Nibiru cataclysm

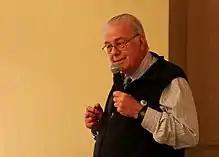
David Morrison, seen from the side, speaking into a microphone

In March 2014, astronomers Chad Trujillo and Scott Sheppard published a paper in "Nature" arguing that the apparent clustering of the arguments of perihelion of distant trans-Neptunian objects suggested the existence of a large trans-Neptunian planet. On January 20, 2016, Mike Brown and Konstantin Batygin announced that they had corroborated Trujillo and Sheppard's findings, and that they believed the planet, which they dubbed "Planet Nine", would have a mass roughly ten times that of Earth, and a semimajor axis of approximately 400–1500 AU (60–225 billion km). Believers in Nibiru and the Nibiru cataclysm immediately argued that this constituted evidence for their claims. However, astronomers pointed out that this planet, if it exists, would have a perihelion of roughly .